Hewlett Packard Enterprise

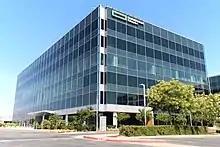
HPE campus in San Jose, California

The full name for the company is "Hewlett Packard Enterprise Company", which drops the hyphen that previously existed between the "Hewlett" and "Packard" of the former Hewlett-Packard Company. The company is commonly referred to as "Hewlett Packard Enterprise" or by its initials "HPE".